Glass

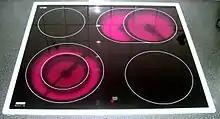
A cooktop with two of its eyes turned on

Borosilicate glasses (e.g. Pyrex, Duran) typically contain 5–13% boron trioxide (BO). Borosilicate glasses have fairly low coefficients of thermal expansion (7740 Pyrex CTE is 3.25/°C as compared to about 9/°C for a typical soda–lime glass). They are, therefore, less subject to stress caused by thermal expansion and thus less vulnerable to cracking from thermal shock. They are commonly used for e.g. labware, household cookware, and sealed beam car head lamps.